Frank Braun

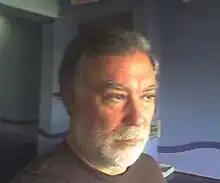

Frank Dirceu Braun (Niterói) is a Brazilian and American journalist, author and entrepreneur. He is a writer and producer, with over 25 years of experience in both print and broadcast journalism. Braun has worked as an Associate Producer for 60 Minutes, and as an Investigative Producer for the CBS affiliated stations. He has covered the space programs of Brazil, the United States, and China for over a decade. Braun has also written for United Press International, CBS. News, Space News, and Business Week magazine.